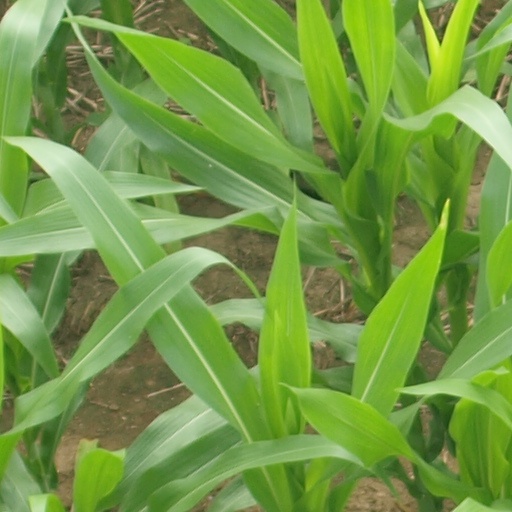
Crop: maize; corn